The Sage Hen

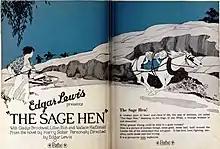
Theatrical release poster

The Sage Hen is a 1921 American silent Western film directed by Edgar Lewis and starring Gladys Brockwell, Wallace MacDonald, and Richard Headrick.